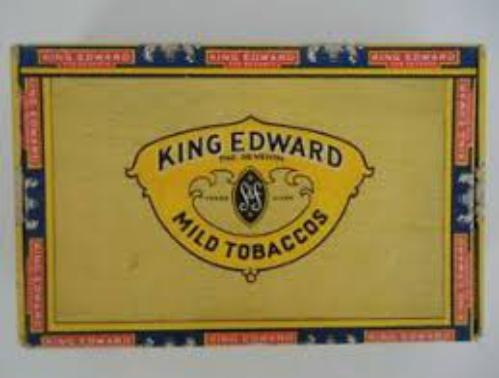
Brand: King Edward the Seventh
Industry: Necessities